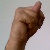
The image shows a hand gesture representing the letter 'N' in Indian Sign Language.